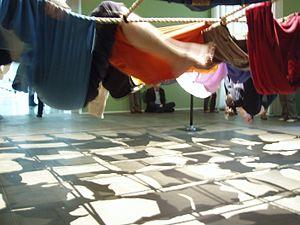
Le contact Improvisation est une forme de danse improvisée développée internationalement depuis 1972.